USS Dwight D. Eisenhower

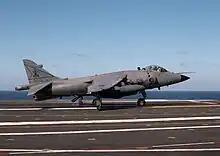
A Sea Harrier of the Fleet Air Arm takes off from the deck of "Dwight D. Eisenhower" in 1984.

Under the command of her second Commanding Officer, Captain James H. Mauldin, her second deployment occurred in 1980, when she was dispatched by President Carter to the Indian Ocean, in response to the Iran hostage crisis. She relieved sister-carrier "Nimitz" three days after the Iranian hostage rescue attempt. To help maintain morale, Captain Mauldin allowed the men aboard to participate in "Flight Deck Olympics". The Navy also authorized a special ration of beer, consisting of two cans per man every continuous 93 days at sea. The two beers were well refrigerated and were handed out to each crewman during "Steel Beach" breaks. It was the first U.S. Navy's six-pack cruise since World War II. Officers were flown by helicopter to British ships for their rum rations. Ike's crew was awarded with the Navy Unit Commendation ribbon and the Navy Marine Corps Expeditionary medal in 1980 for this extended cruise. During this cruise, port visits to Kenya and Australia were cancelled due to conflicts in the region. Eventually, Ike visited Singapore after which it returned to the Indian Ocean for a total of over 320 days out at sea for 1980.